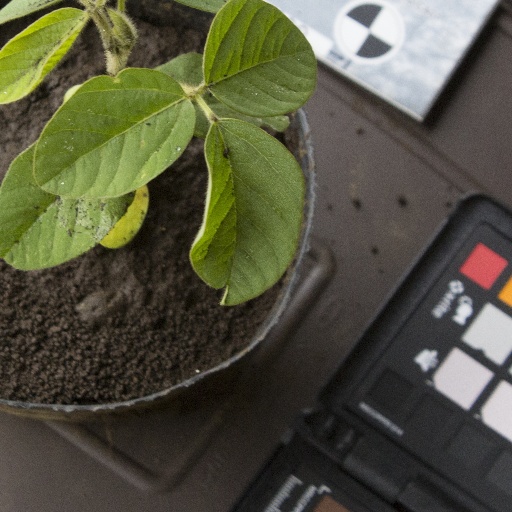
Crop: soybean